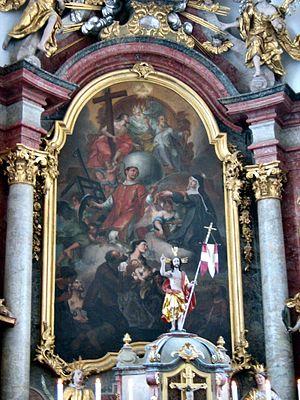
L'église Saint-Laurent-et-Sainte-Élisabeth est une église paroissiale catholique d'Aulzhausen en Souabe dépendant du diocèse d'Augsbourg. Elle est réputée pour son intérieur baroque.